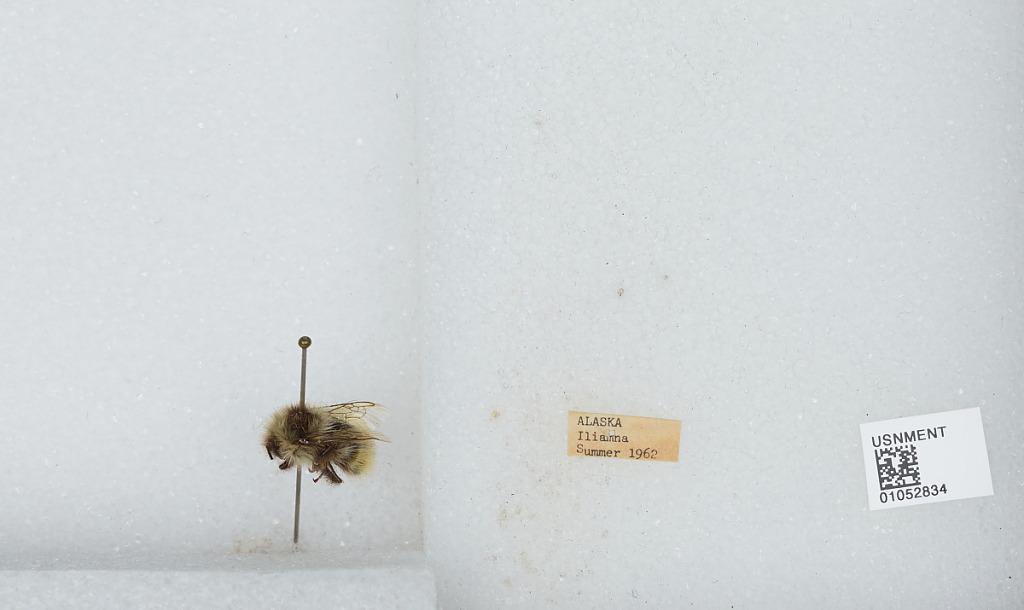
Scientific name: Bombus sp.
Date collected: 1962--
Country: United States
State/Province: Alaska
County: Lake and Peninsula
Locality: Iliamna
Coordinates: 59.765, -154.84